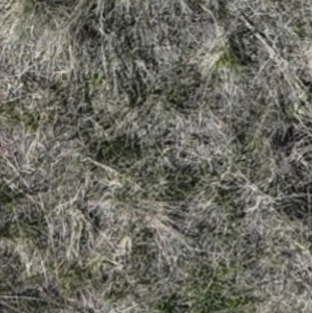
Month: may